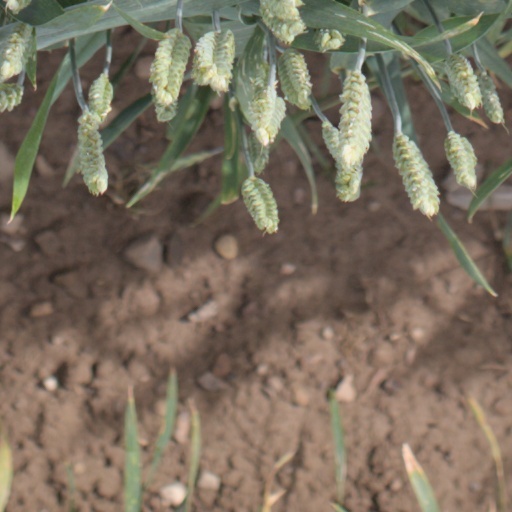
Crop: wheat